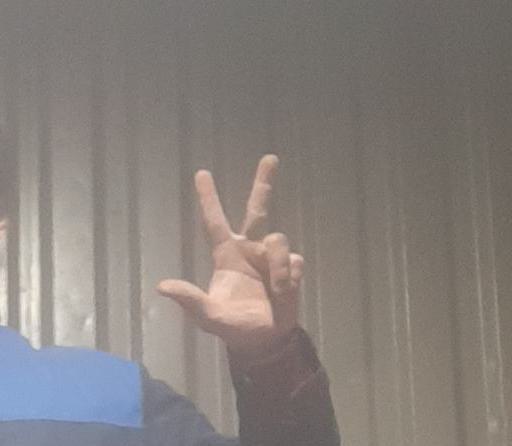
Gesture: three2